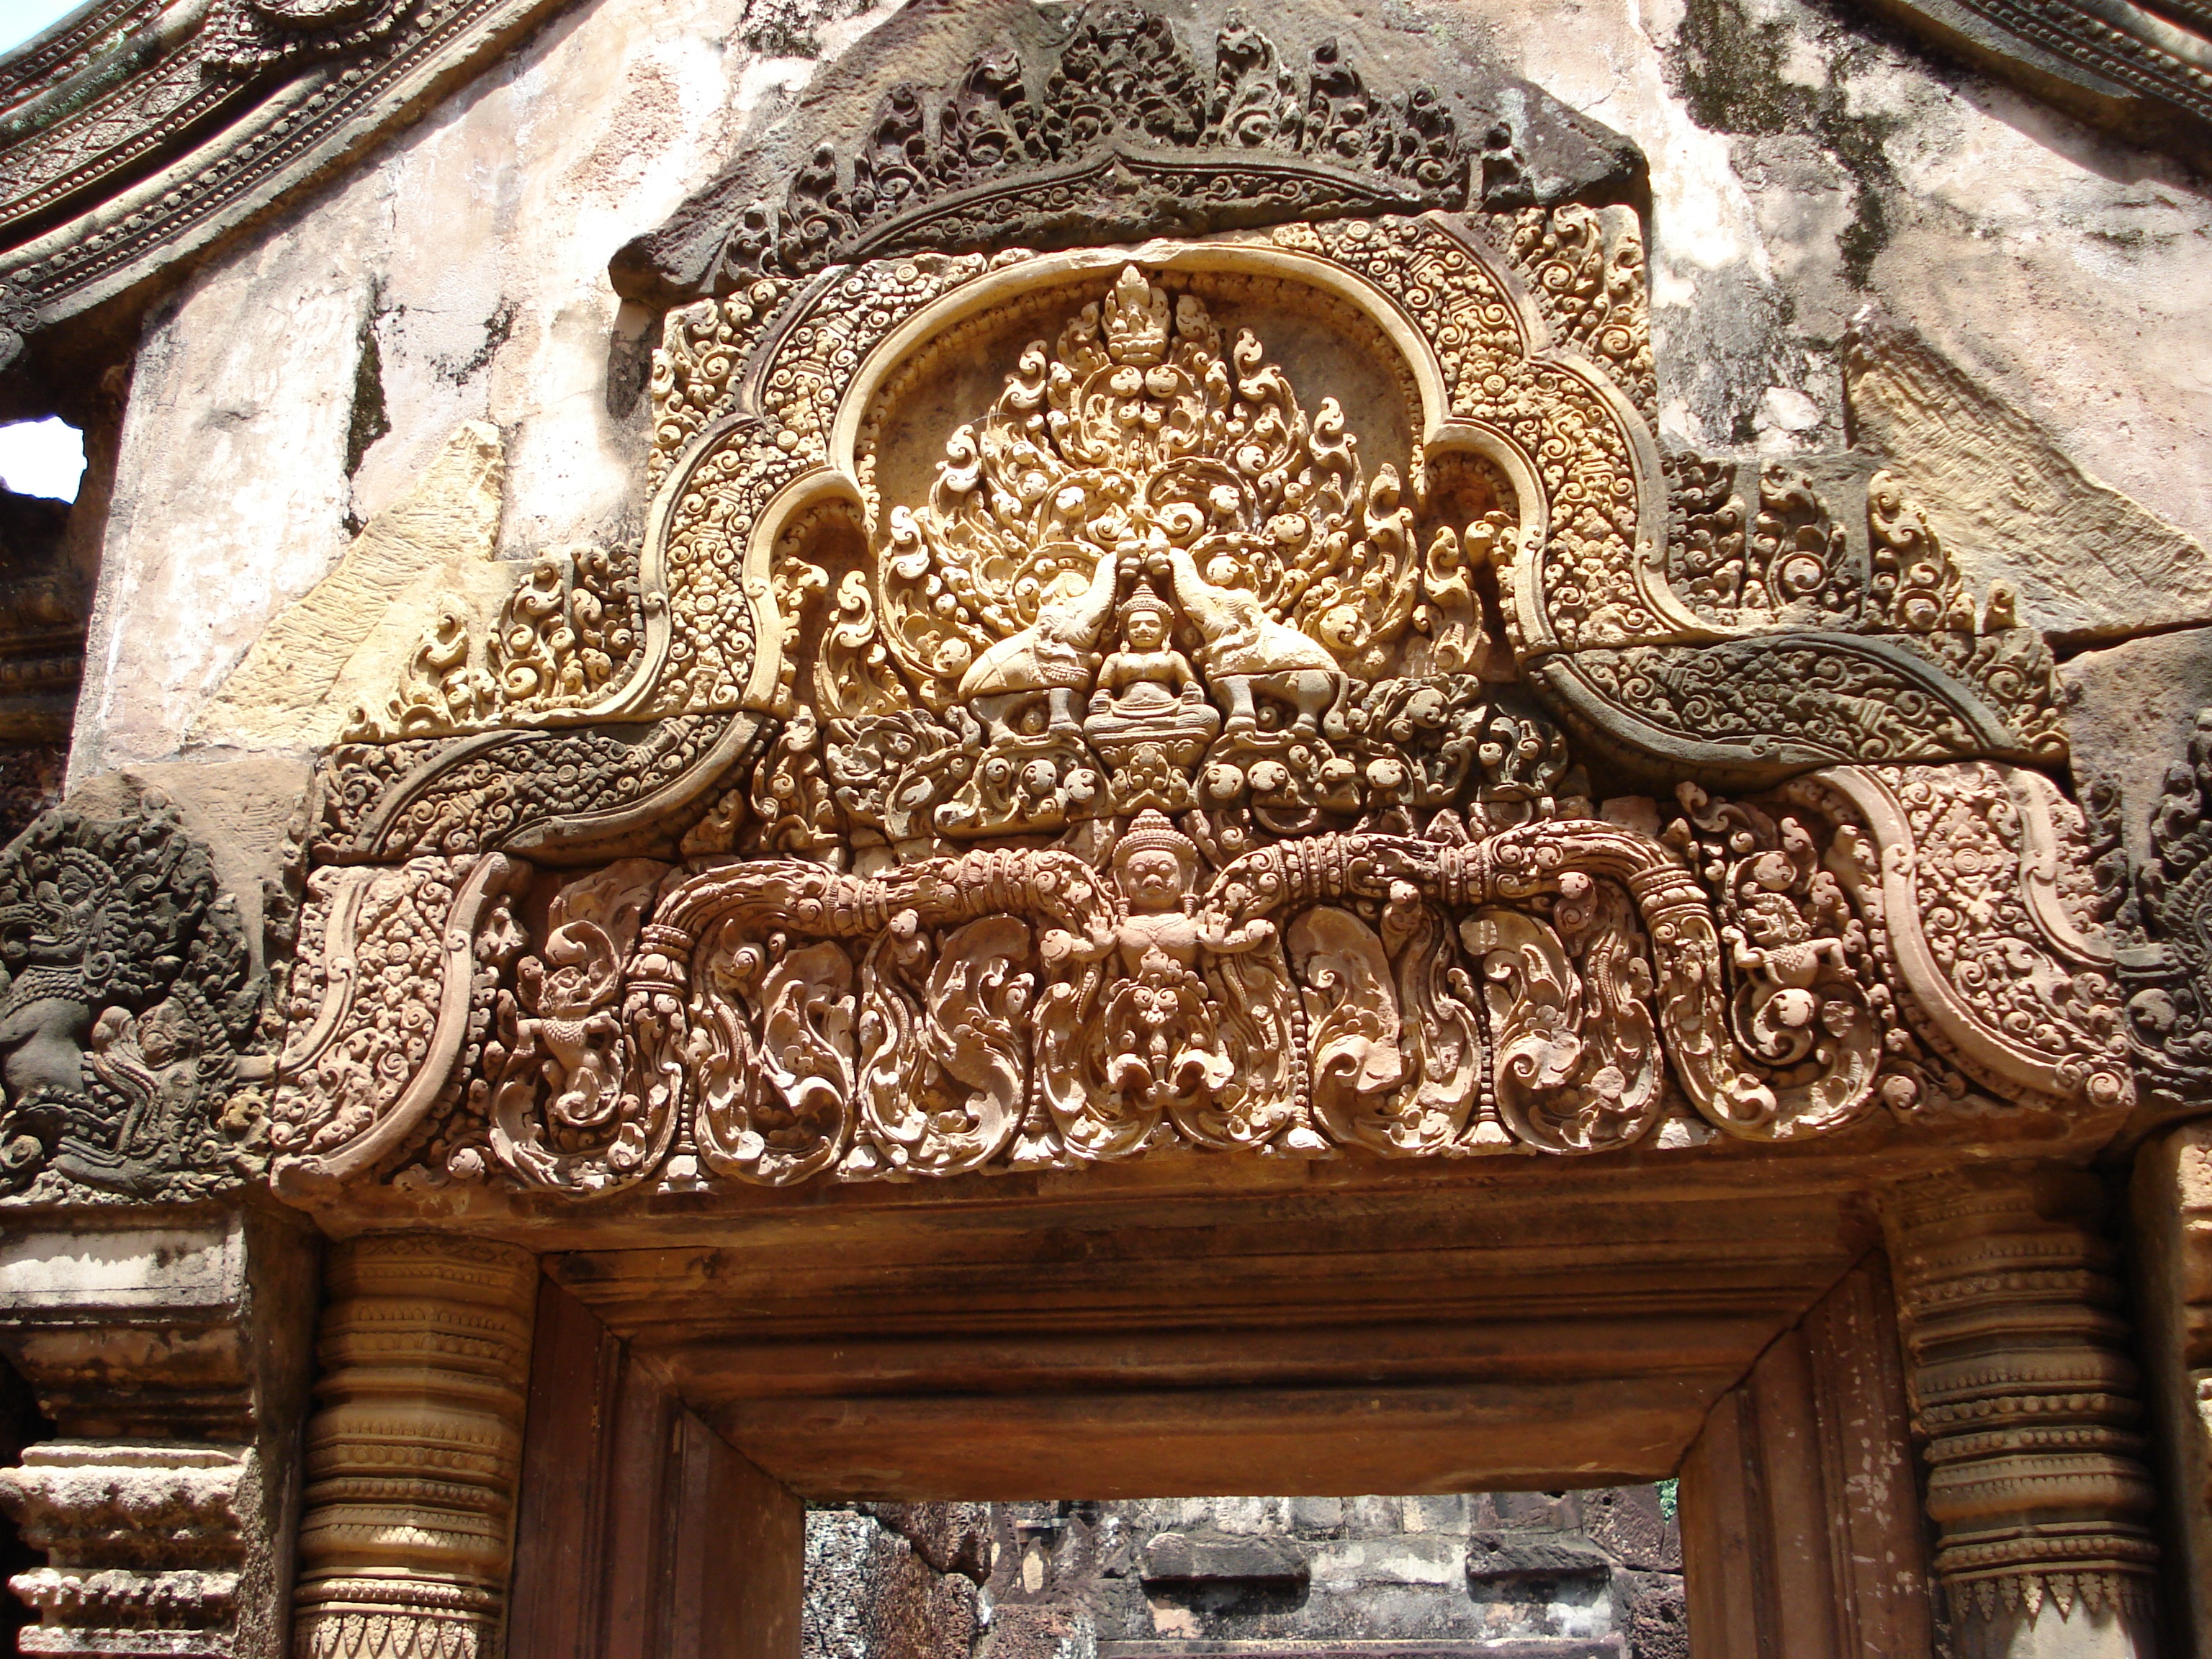
building, palace, ancient, place of worship, temple, ruins, cambodia, shrine, carving, wat, stone carving, hindu temple, ancient history